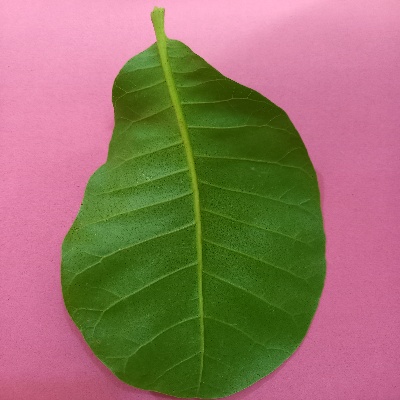
Crop: Cashew
Condition: healthy